Susan Egoavil

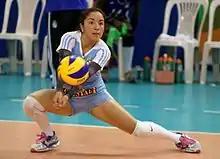

Susan Egoavil (born ) is a Peruvian female volleyball player, playing as a libero. She is part of the Peru women's national volleyball team.